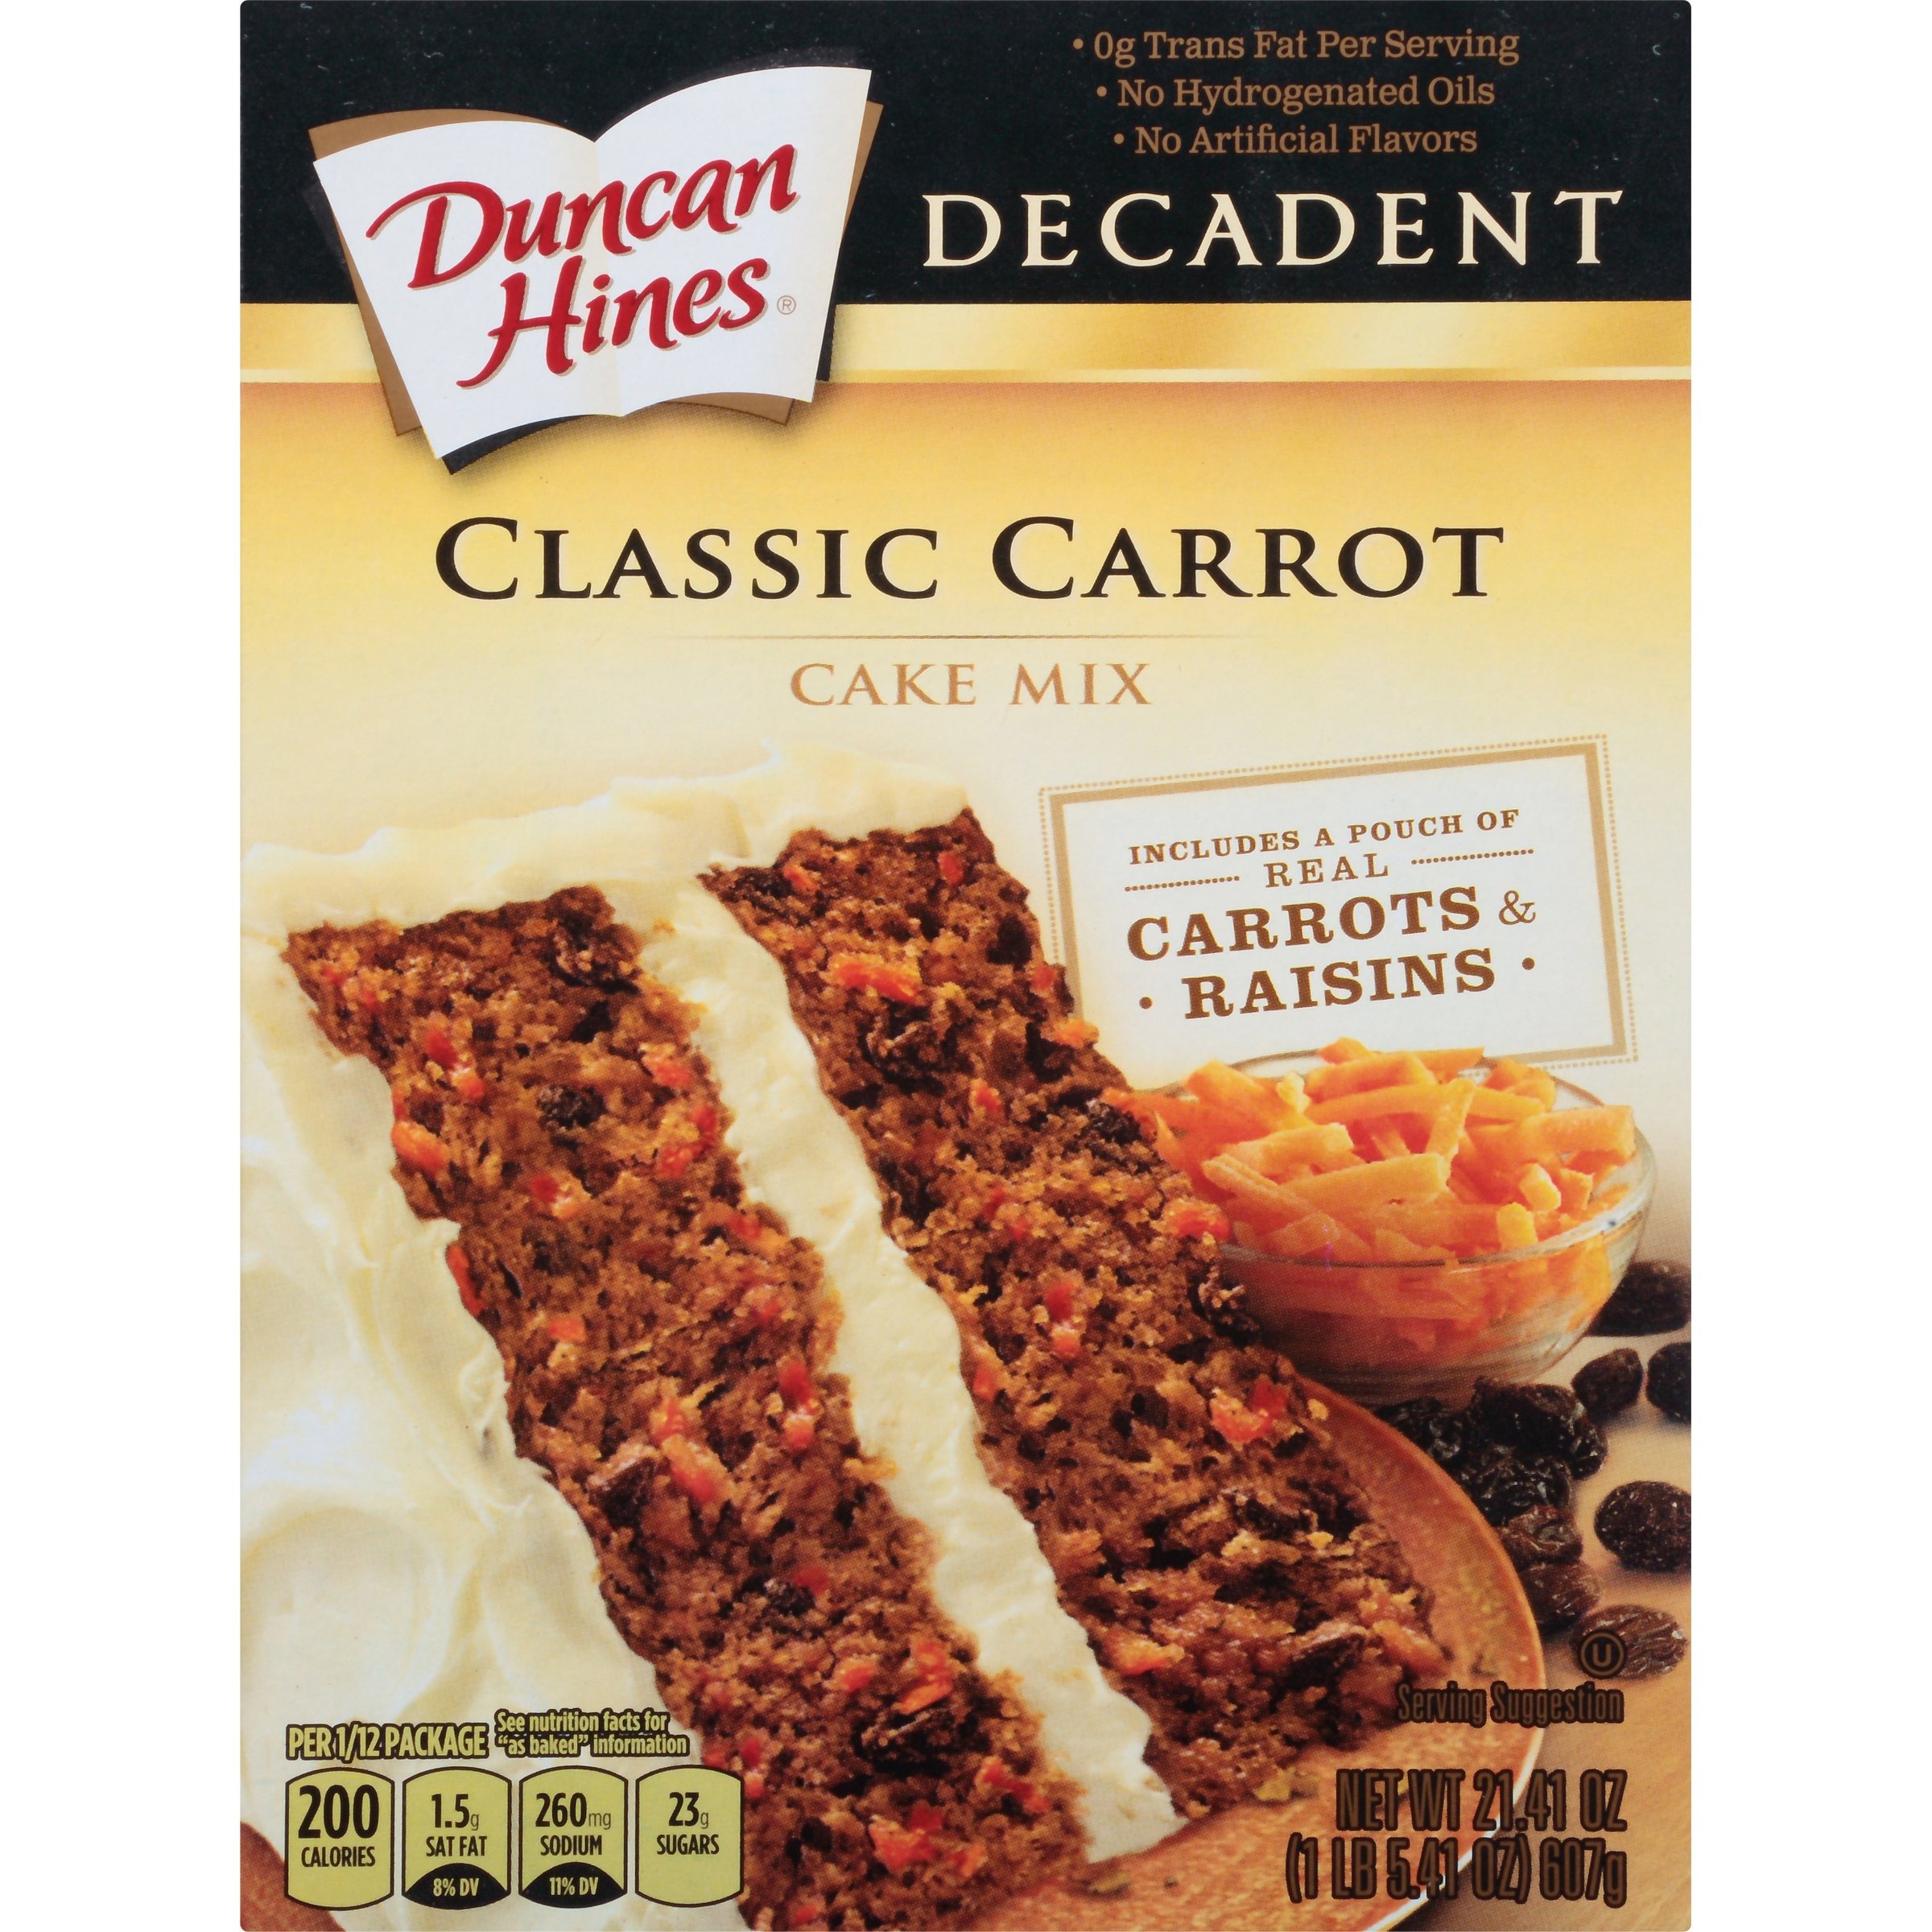
Item Name: Duncan Hines Decadent Cake Mix, Carrot, 21.41 oz
Bullet Point 1: The simple way to create appetizing desserts
Bullet Point 2: Perfect for making birthday treats
Bullet Point 3: Whip up an easy dessert in no time
Bullet Point 4: The perfect way to satisfy your sweet tooth
Bullet Point 5: So moist, so delicious, and so much more
Value: 21.41
Unit: Fl Oz

Price: 2.75